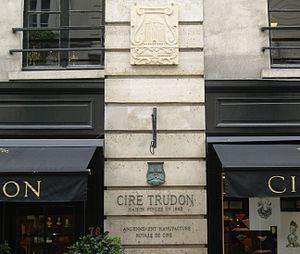
Plaques de l'ancienne Manufacture royale de cire, fondée en 1643, sur la façade de la maison Cire Trudon, au n° 78 de la rue de Seine, Paris 6e. La plaque supérieure, où figurent une ruche et des abeilles, porte la devise Deoregique laborant
Cire Trudon est une entreprise française œuvrant dans le domaine de la cire.